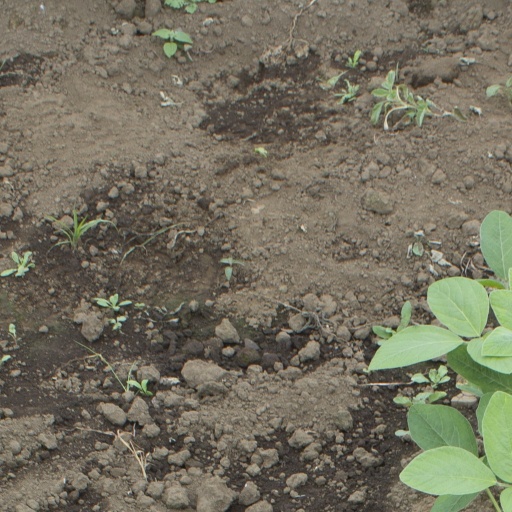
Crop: soybean